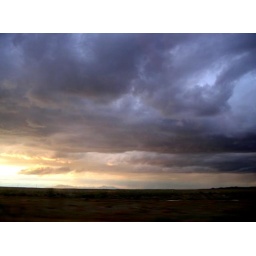
clouds over the salt lake desert